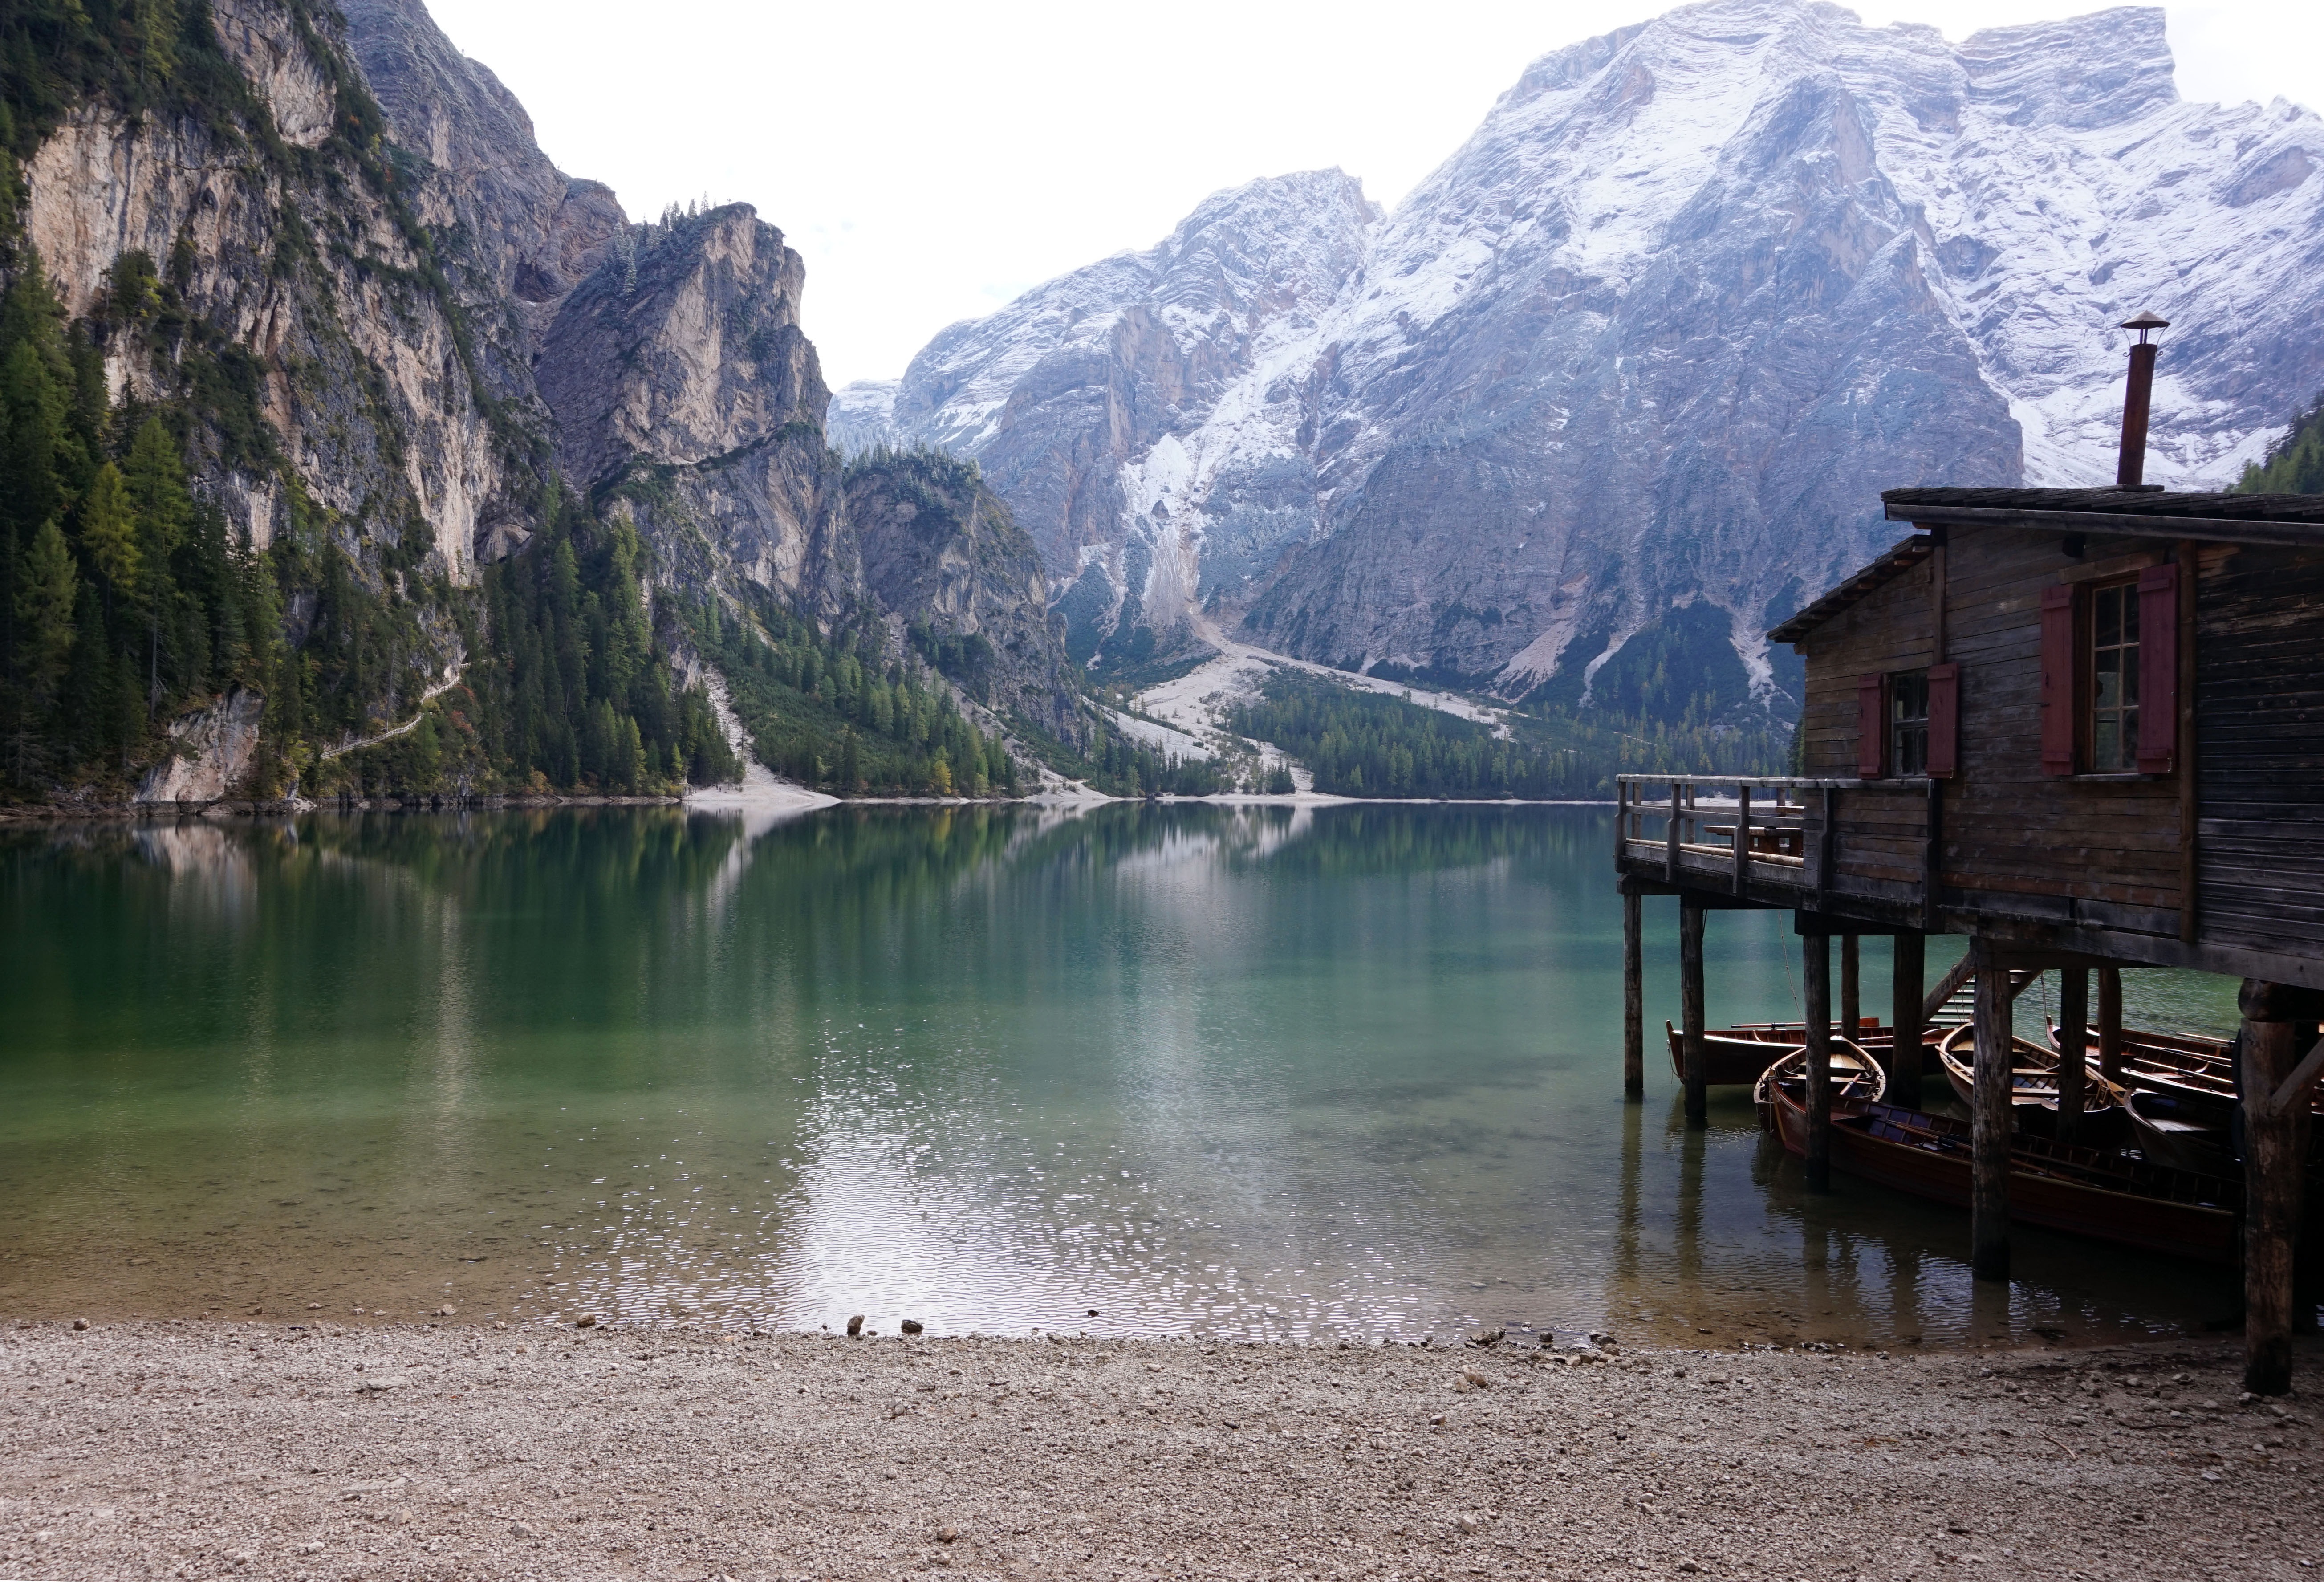
landscape, water, nature, mountain, hiking, trail, lake, valley, mountain range, idyllic, reflection, autumn, holiday, italy, alpine, fjord, reservoir, body of water, mountain landscape, mountains, bergsee, loch, high mountains, dolomites, landform, south tyrol, prague wildsee, mountainous landforms